Juhan Leeman

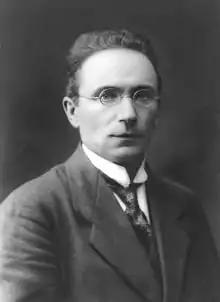

Juhan Leeman (born 1872), also known as Juhan Lehman, Johannes Leeman and Johannes Lehman, was an Estonian politician and educator.